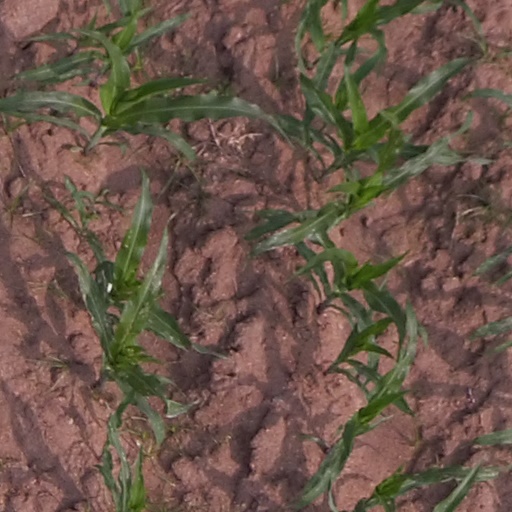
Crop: maize; corn